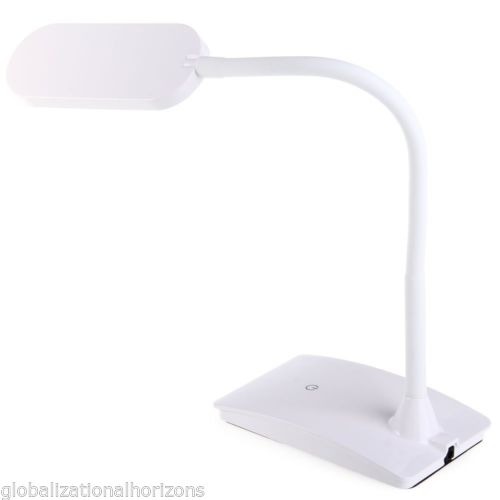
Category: lamp